Fort Riverview

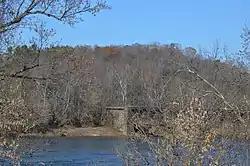
Distant view from the southeast

Fort Riverview is a historic archaeological site located near Madison Heights, Amherst County, Virginia. It is an American Civil War redoubt built by the Confederate States Army about 1863 to protect Six Mile Bridge and the James River and Kanawha Canal system along the James River. Fort Riverview served as part of the outer defense system for Lynchburg, Virginia. The protection of this bridge was vital to the Confederacy as it carried supplies for General Robert E. Lee. Since Lynchburg served as a major supply, staging, and hospital center, Fort Riverview was strategically located to protect this critical center.